Stockton Methodist Church

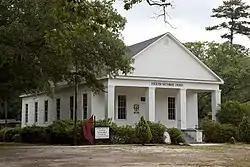

Stockton Methodist Church is a historic church on the east side of Hwy. 59 in Stockton, Alabama, United States. It was built in 1929 and added to the National Register of Historic Places in 1988.